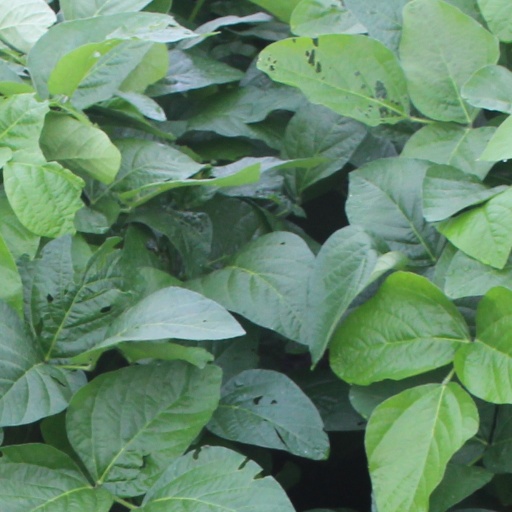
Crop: soybean